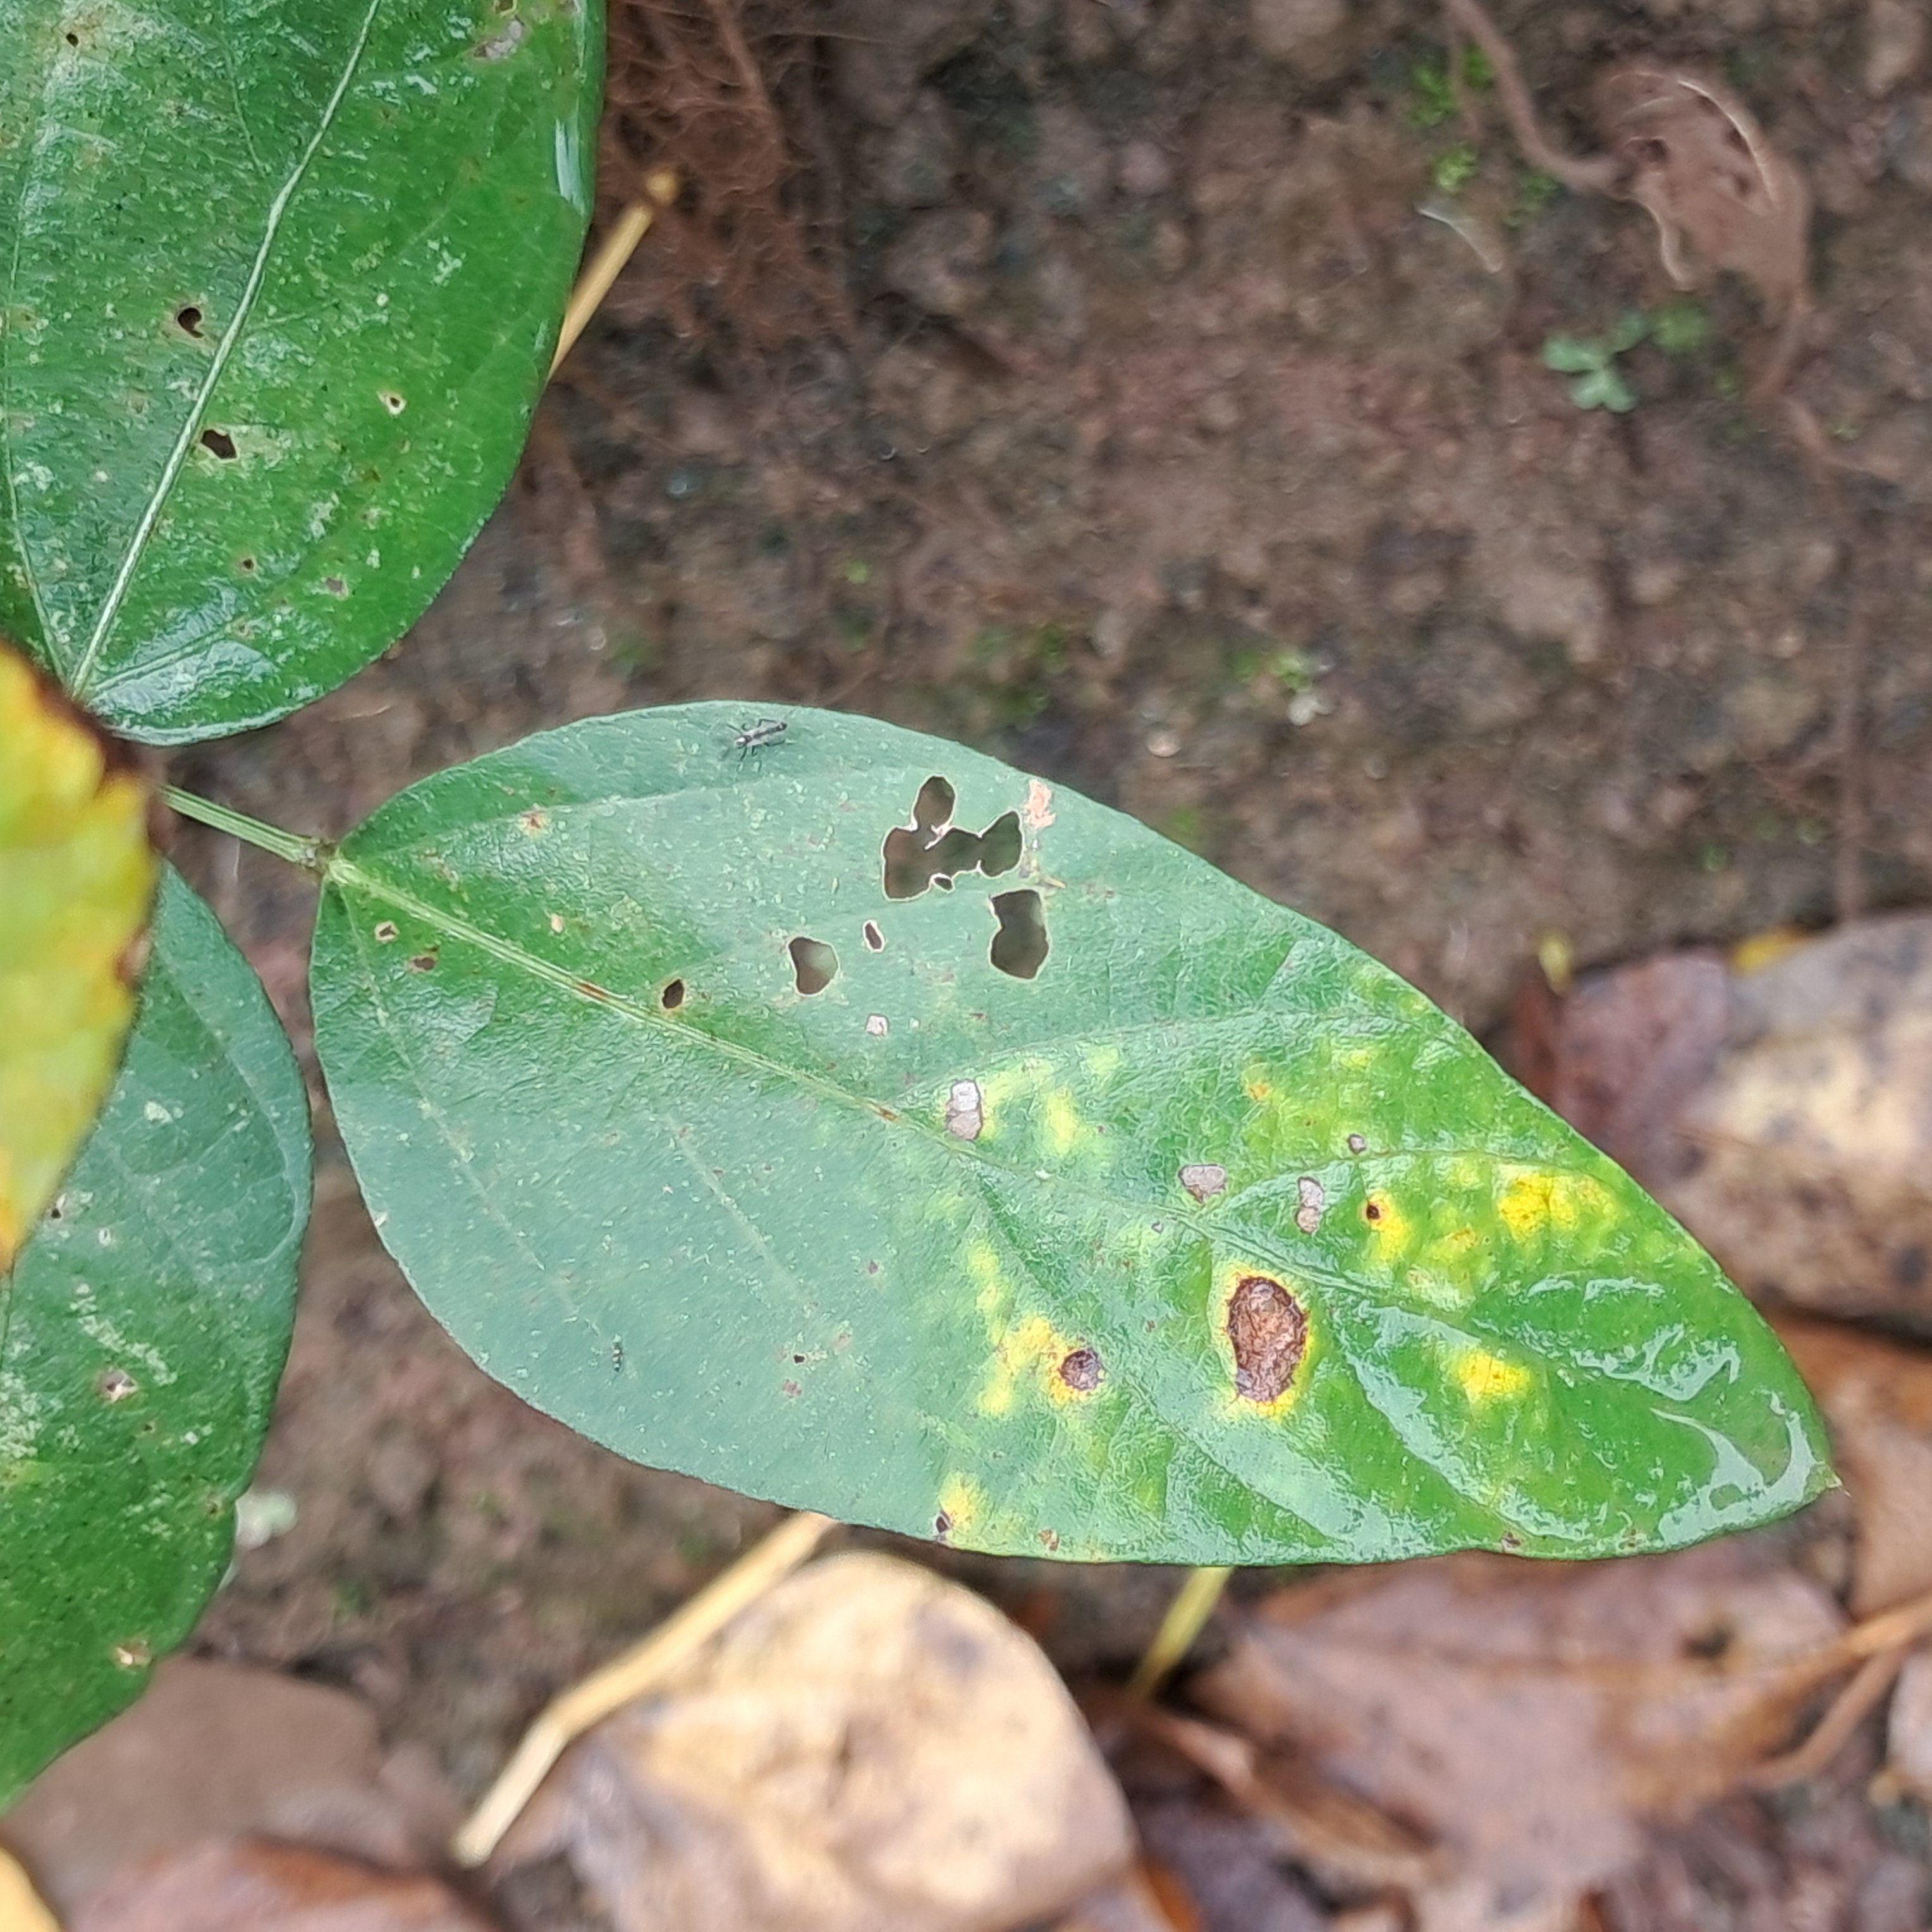
Label: Rust